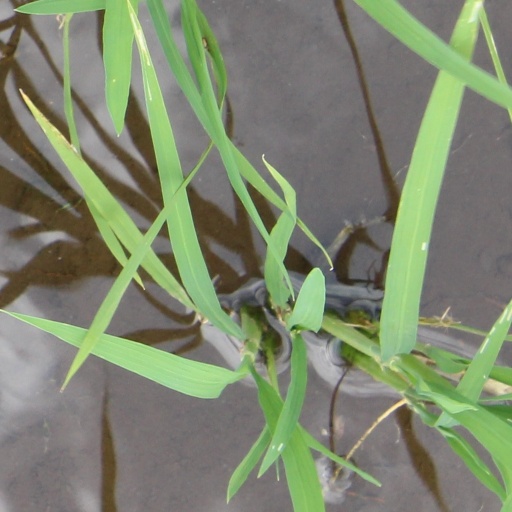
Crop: rice